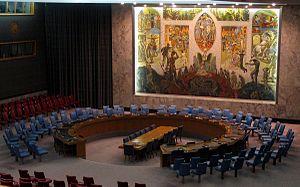
La Salle de réunion du Conseil de sécurité des Nations Unies à New York
Une défense communautaire est une force de frappe et de défense militaire commune à plusieurs États souverains ou non souverains partageant certaines de leurs prérogatives dans le cadre d'une stratégie commune.
Per Lasson Krohg, né le 18 juin 1899 et décédé le 3 mars 1965, est un artiste norvégien.
Comme le prévoit la Charte des Nations unies, le Conseil de sécurité des Nations unies se compose de quinze États membres de l'Organisation. La composition du Conseil est régie par l'article 23 du chapitre V de la Charte. Il fait la distinction entre membres permanents et membres non permanents du Conseil de sécurité.
Le Conseil de sécurité des Nations unies est l'organe exécutif de l'Organisation des Nations unies. Il est défini comme ayant « la responsabilité principale du maintien de la paix et de la sécurité internationale » selon la Charte des Nations unies et dispose pour cela de pouvoirs spécifiques tels que le maintien de la paix, l'établissement de sanctions internationales et l'intervention militaire. Certaines décisions, appelées résolutions, du Conseil de sécurité ont force exécutoire et « les Membres de l'Organisation conviennent d'accepter et d'appliquer les décisions du Conseil de sécurité ». Il se réunit au siège des Nations unies à New York après avoir siégé dans différentes capitales, telles que Paris ou Addis-Abeba. Ses membres doivent y être présents en permanence, du fait que le Conseil peut être réuni à tout moment, notamment en cas de crise exceptionnelle, ce que ne permettait pas la Charte de la Société des Nations.